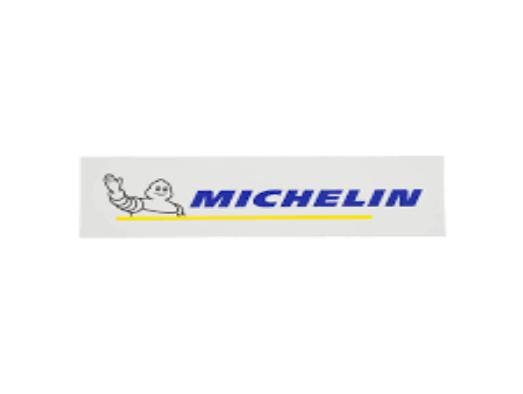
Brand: michelin
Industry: Others